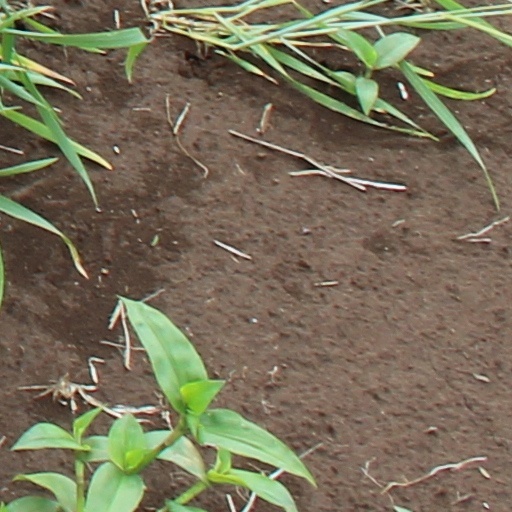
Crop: wheat